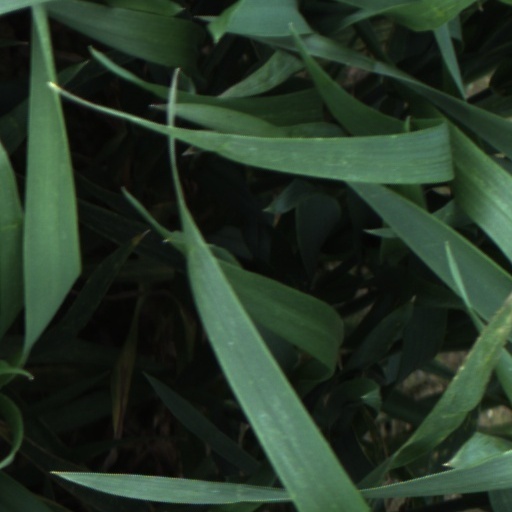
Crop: wheat